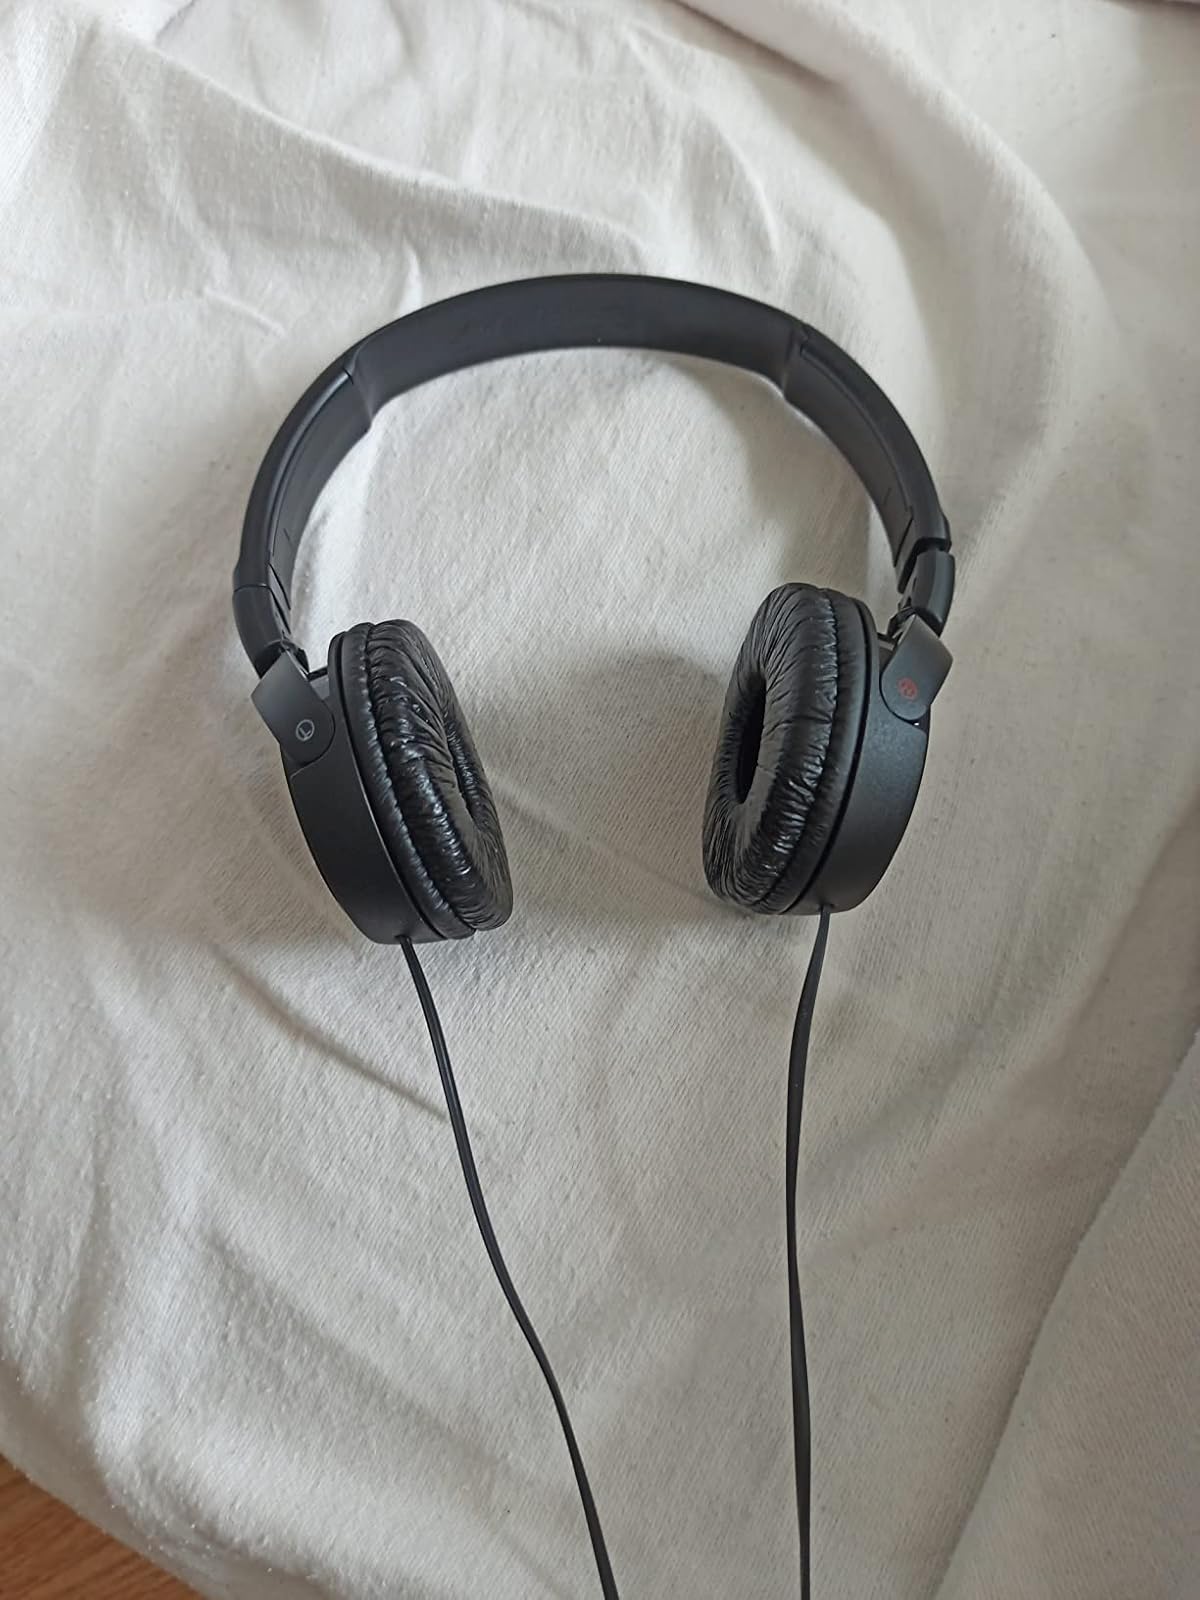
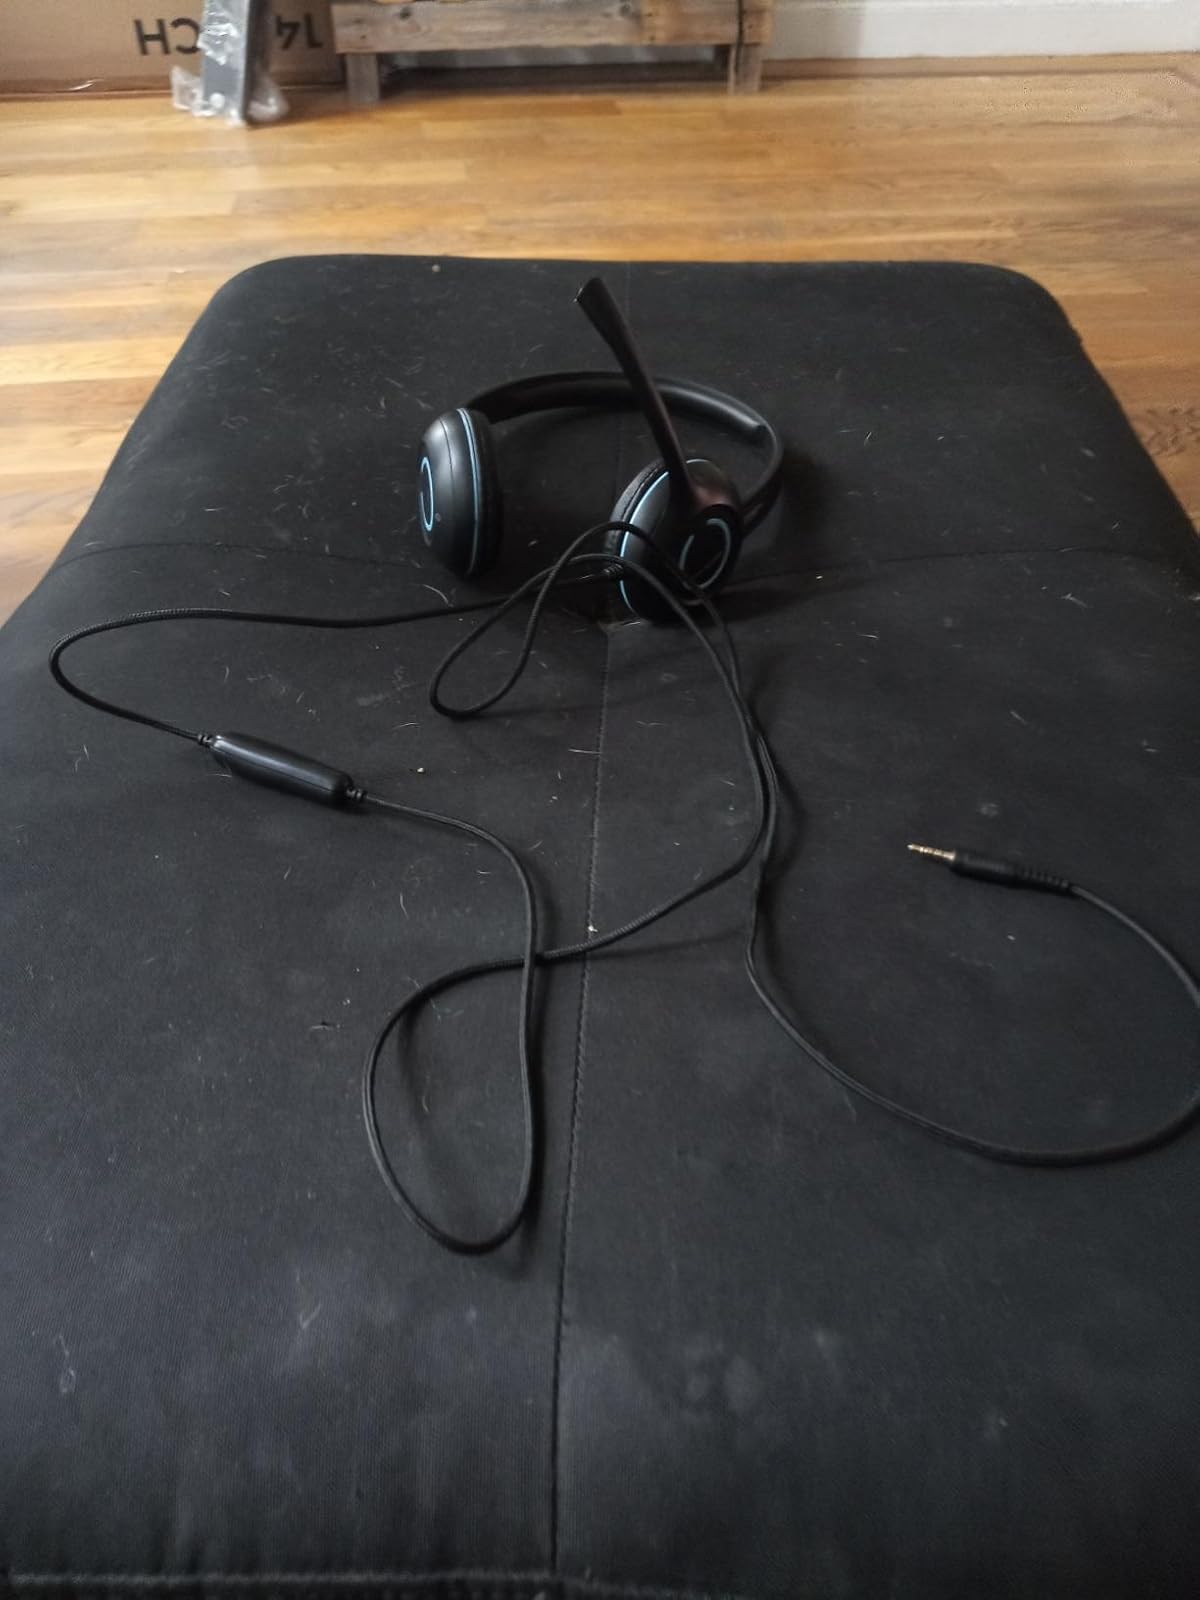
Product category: headphones
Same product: no